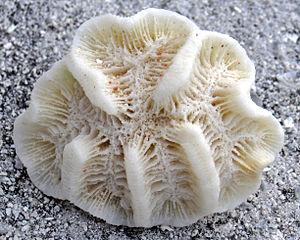
Manicina areolata est une espèce de coraux appartenant à la famille des Faviidae.
Manicina est un genre de coraux durs de la famille des Mussidae.